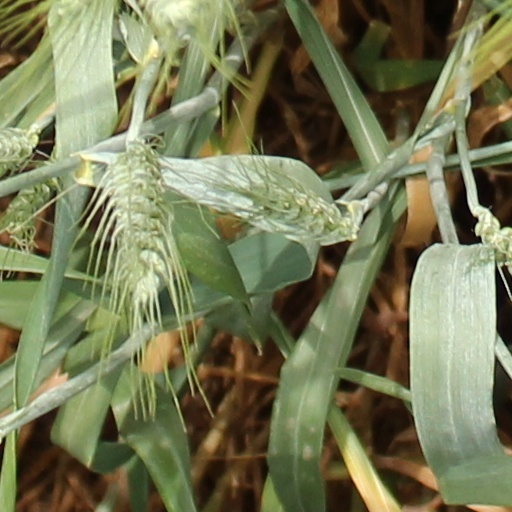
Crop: wheat